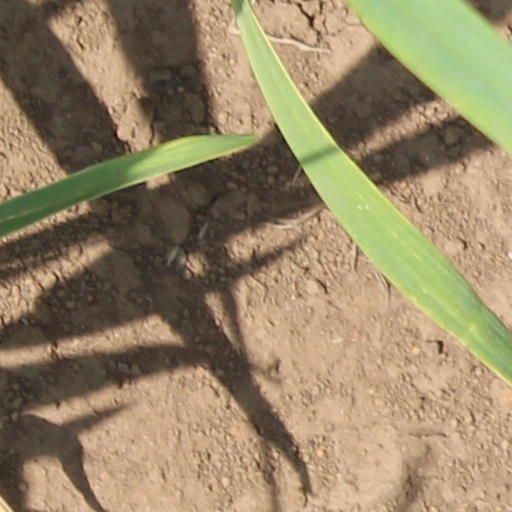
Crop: wheat